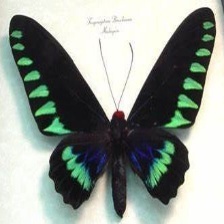
Species: BROOKES BIRDWING